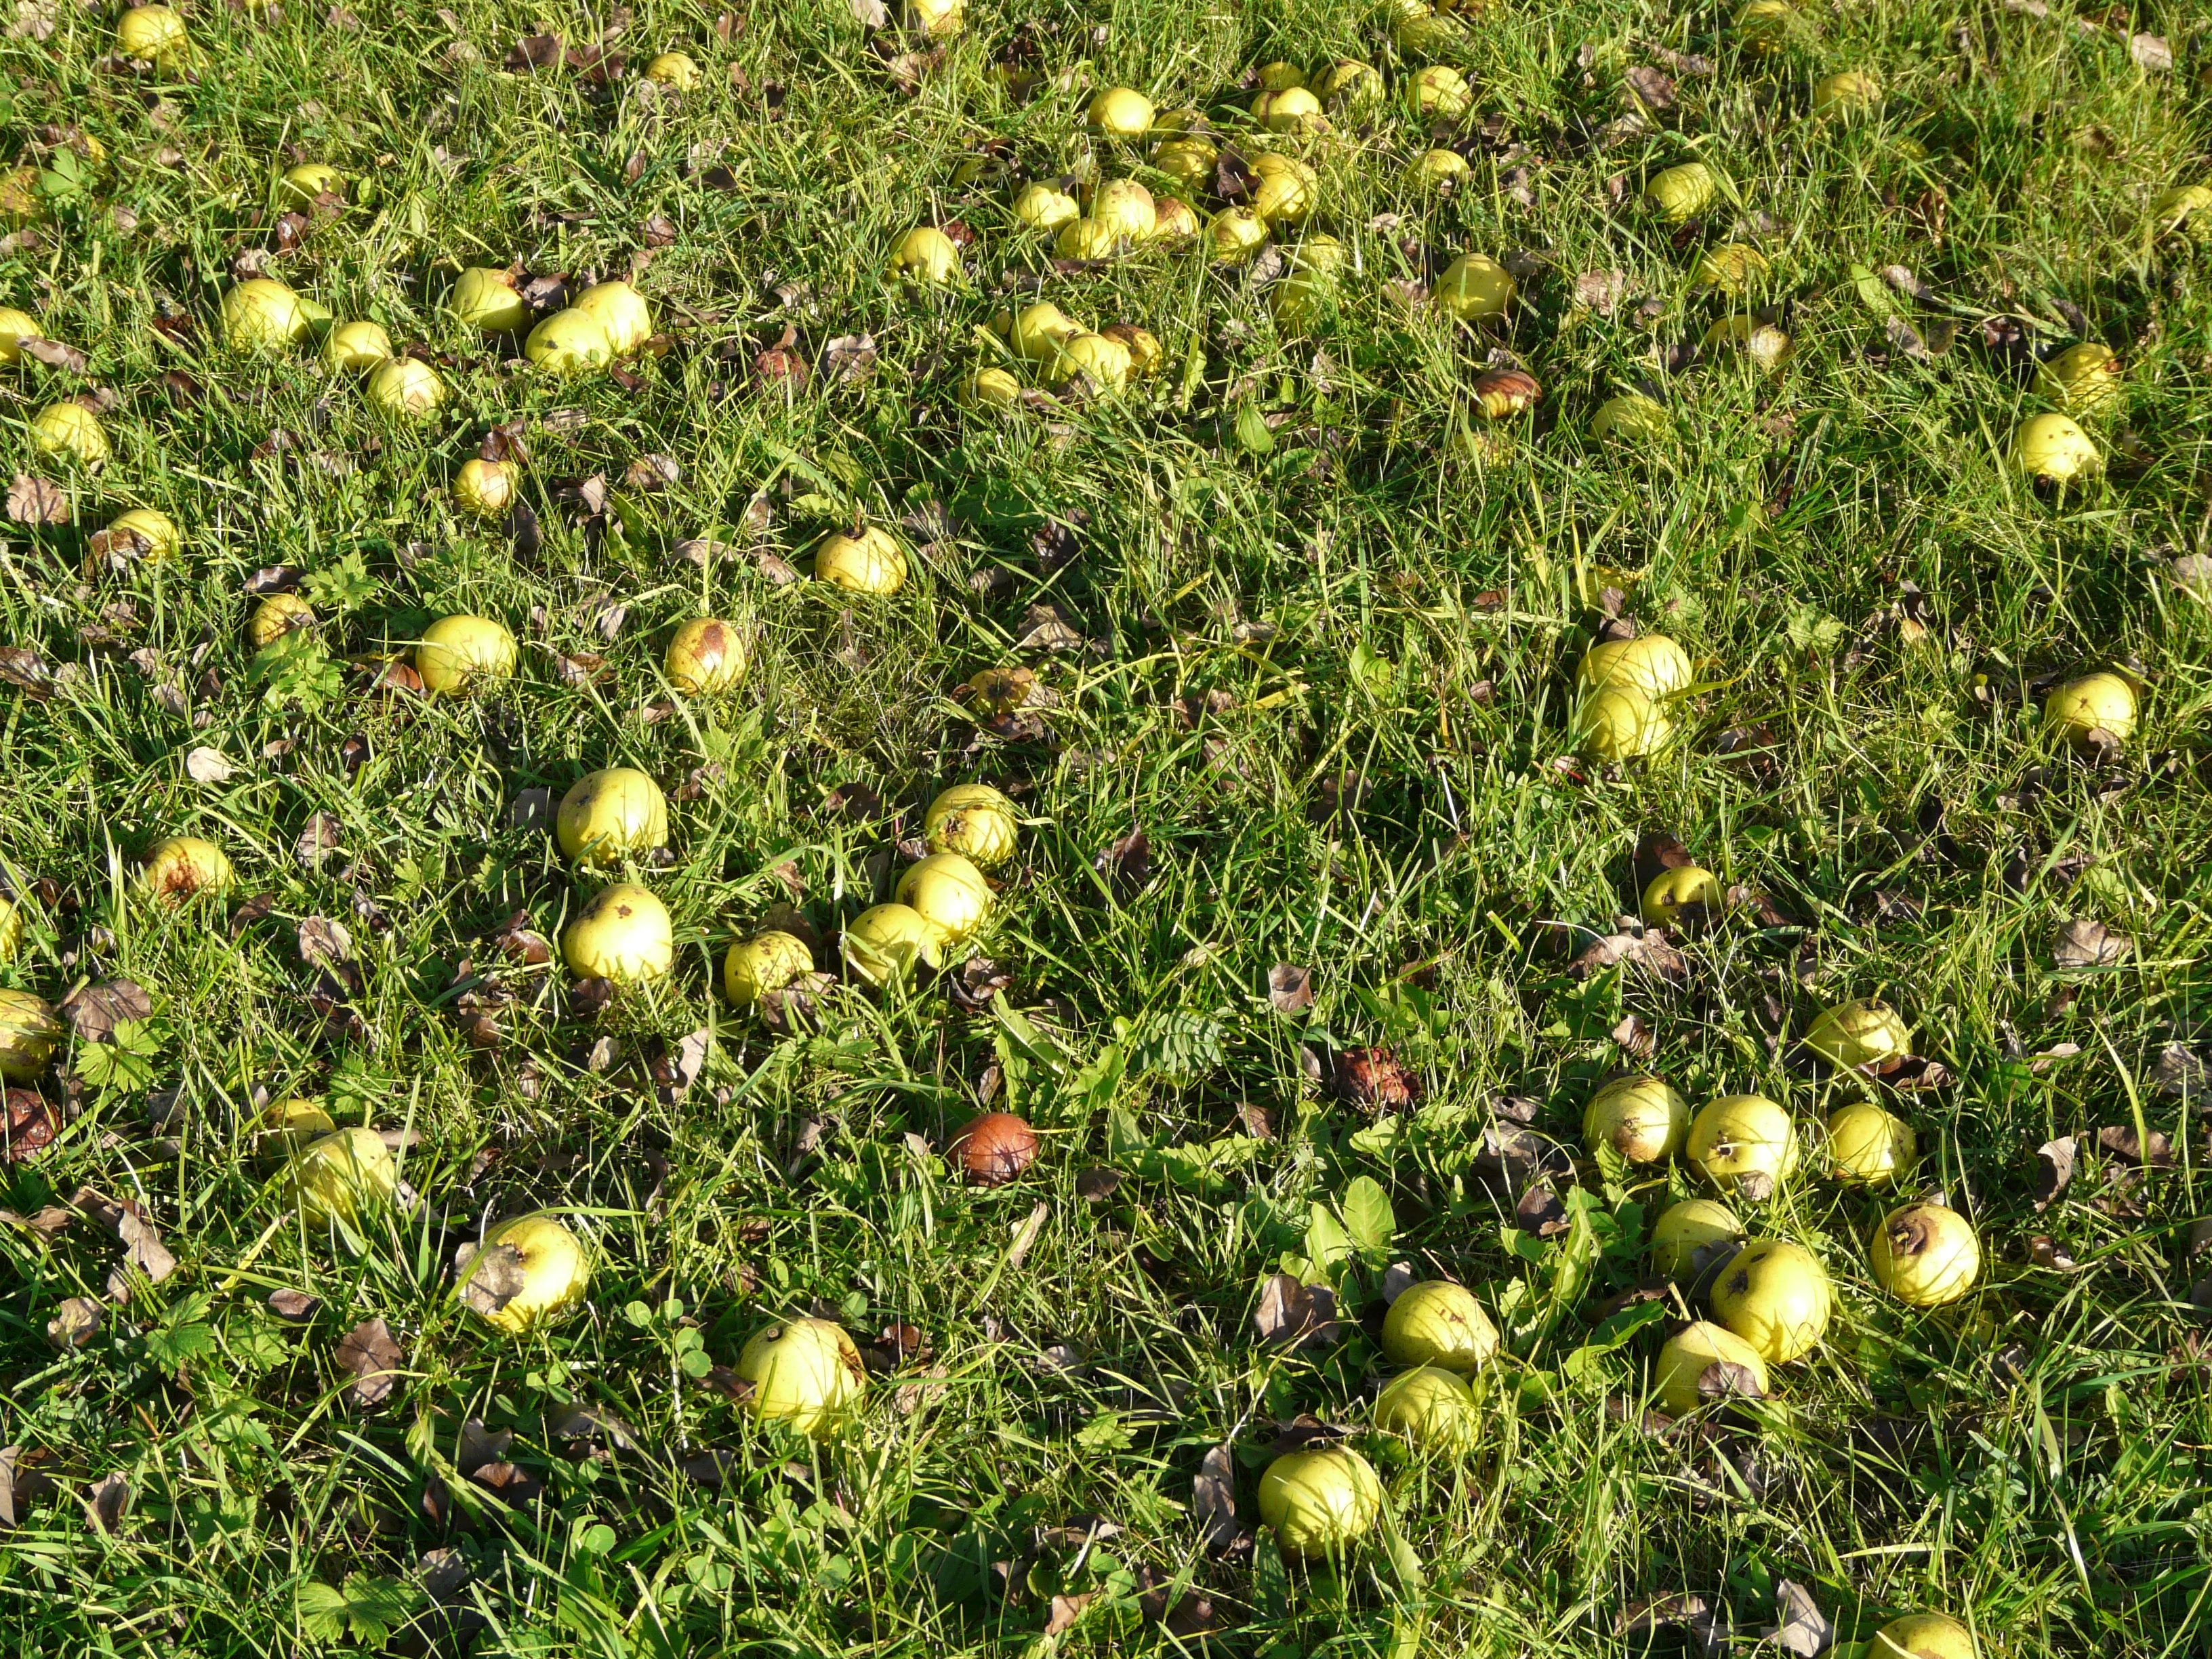
tree, grass, plant, lawn, meadow, fruit, leaf, flower, orchard, food, green, harvest, produce, evergreen, autumn, botany, agriculture, garden, flora, wildflower, shrub, pears, fruits, fill, flowering plant, land plant, mostbirnen